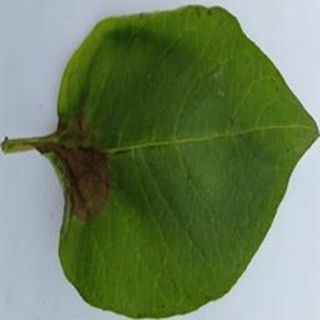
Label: potato_late_blight